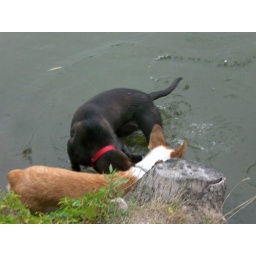
Indy & random dog at Delaware Park in lake